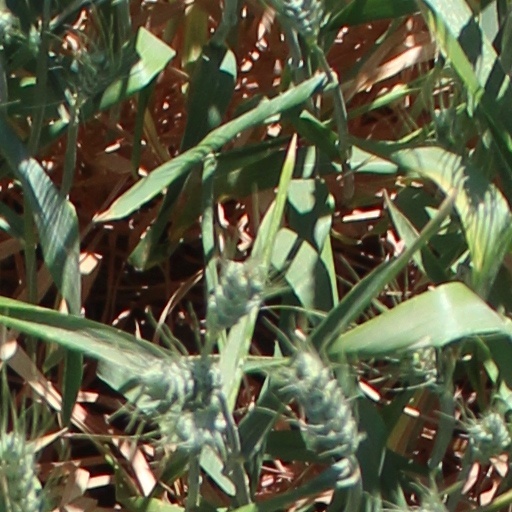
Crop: wheat